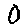
Label: 0